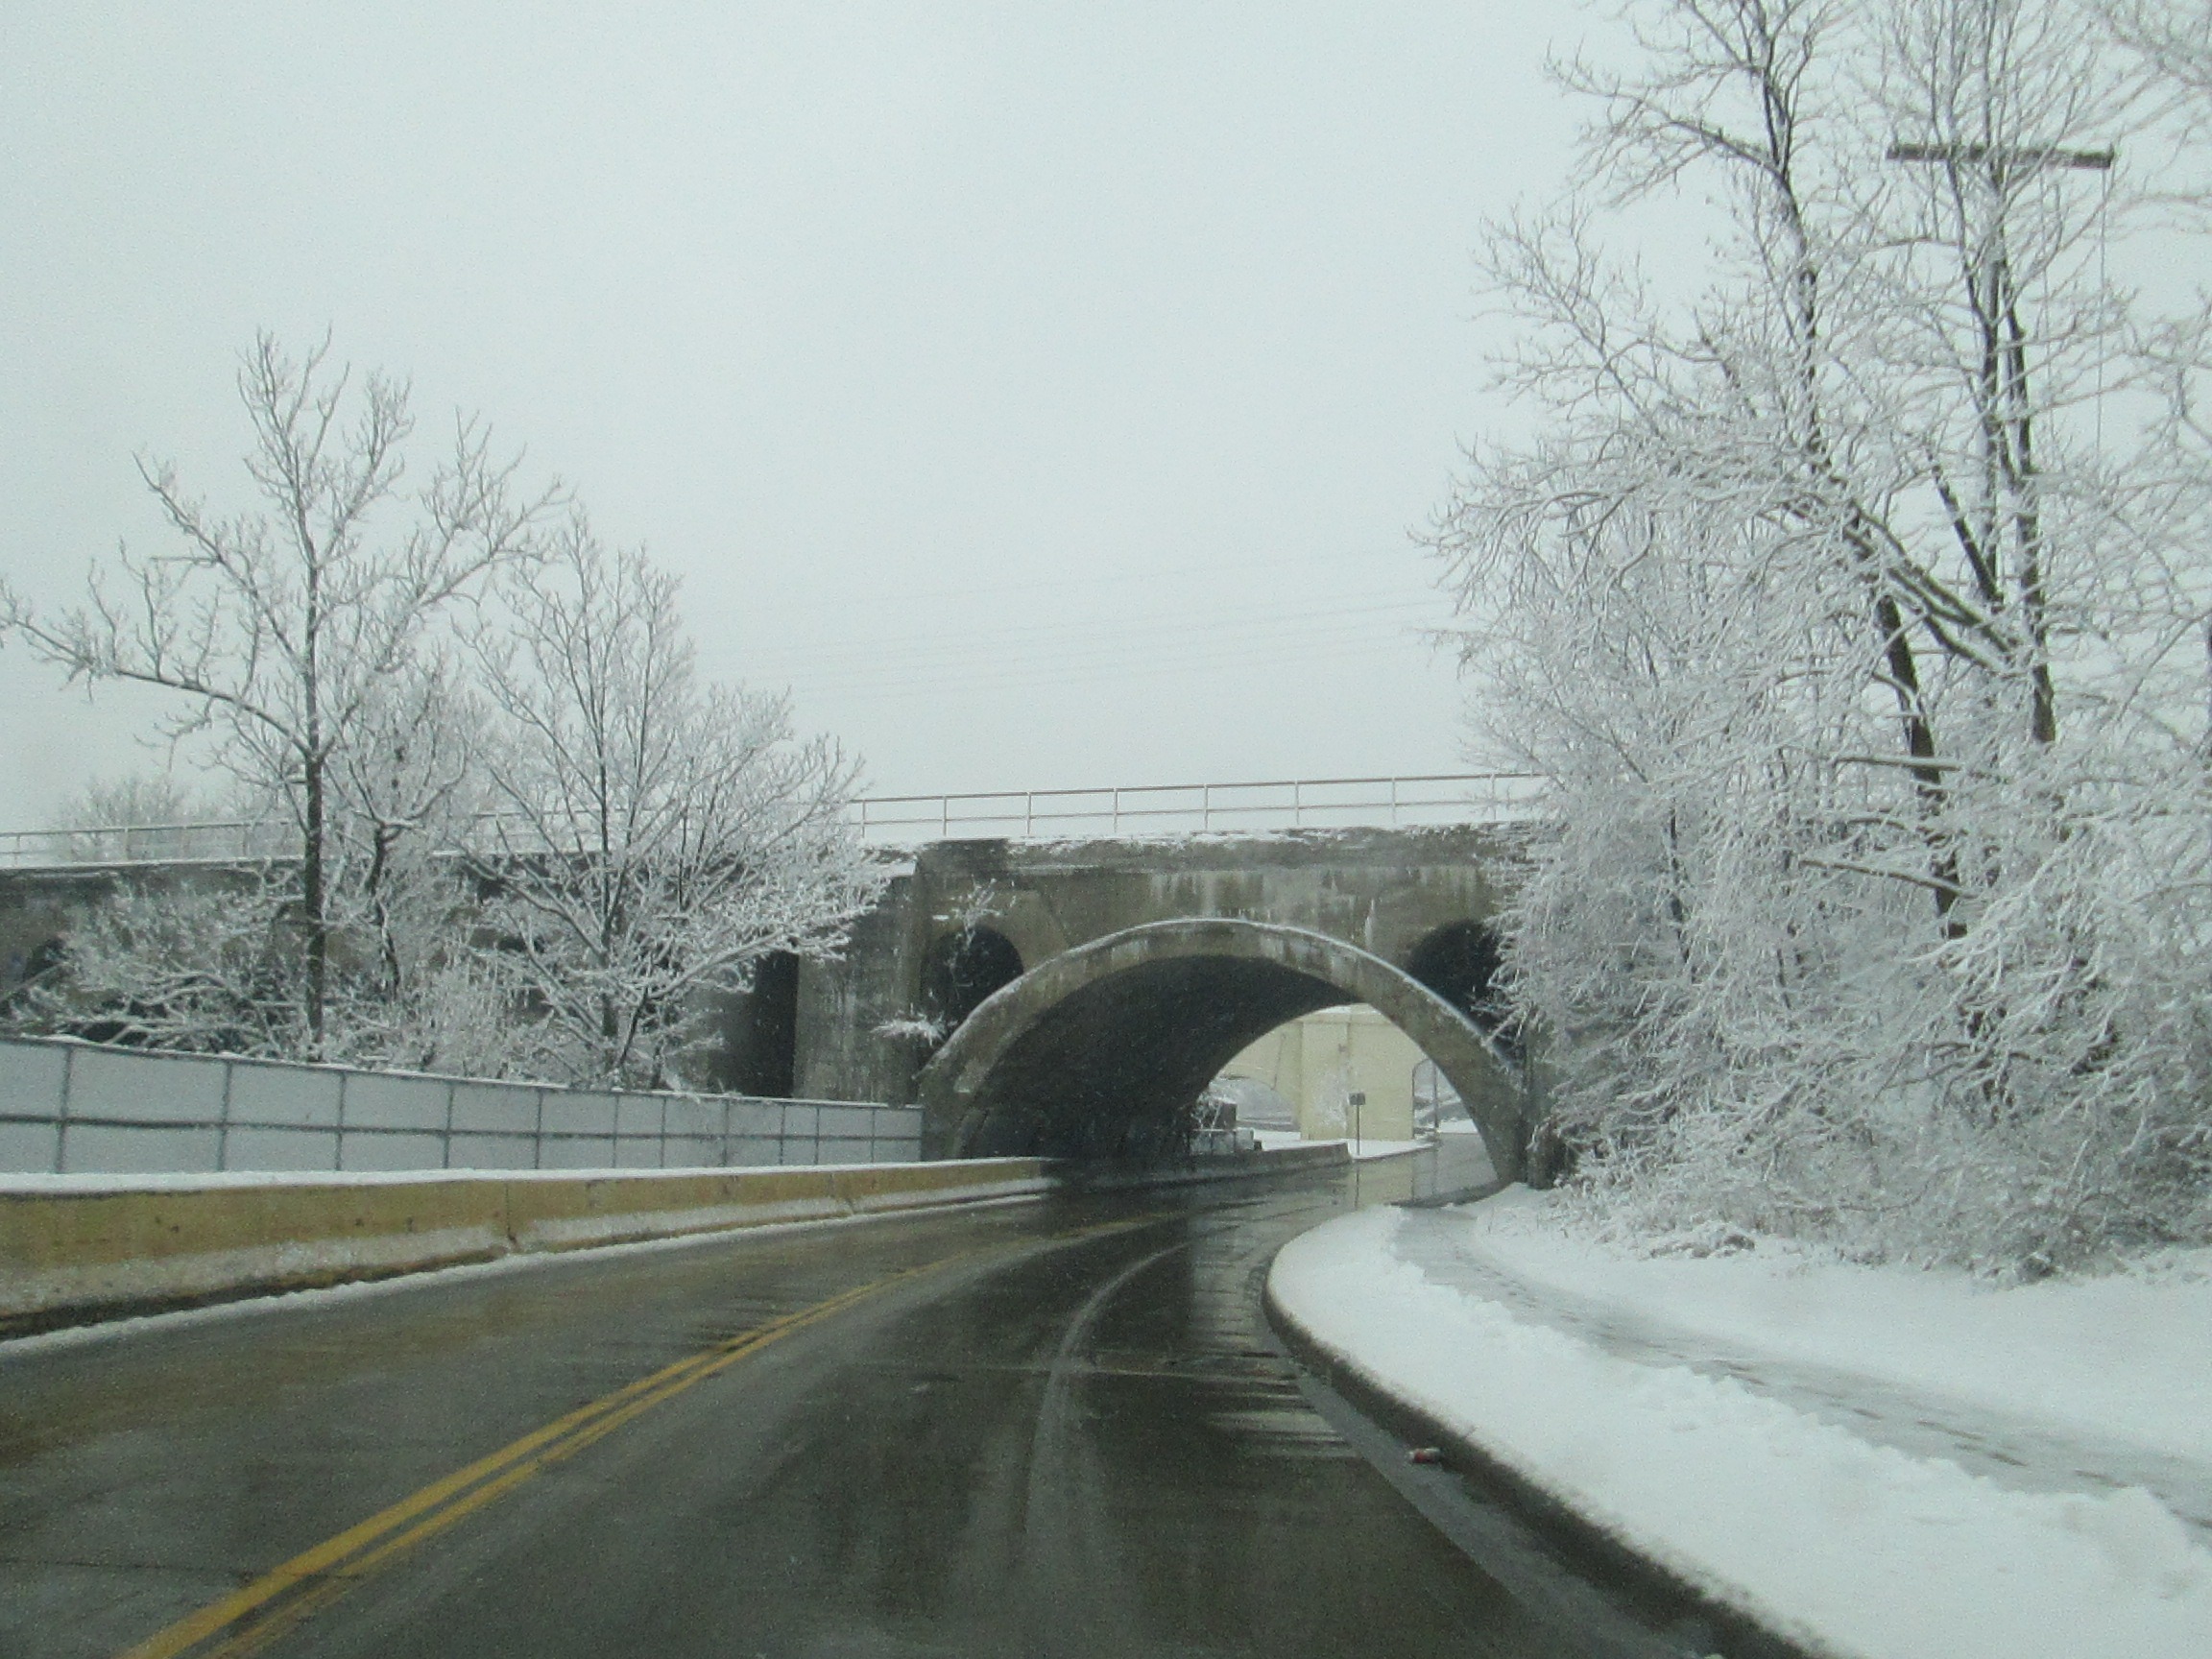
snow, winter, road, white, bridge, street, weather, gray, frozen, lane, season, infrastructure, blizzard, freezing, winter storm